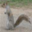
Label: squirrel